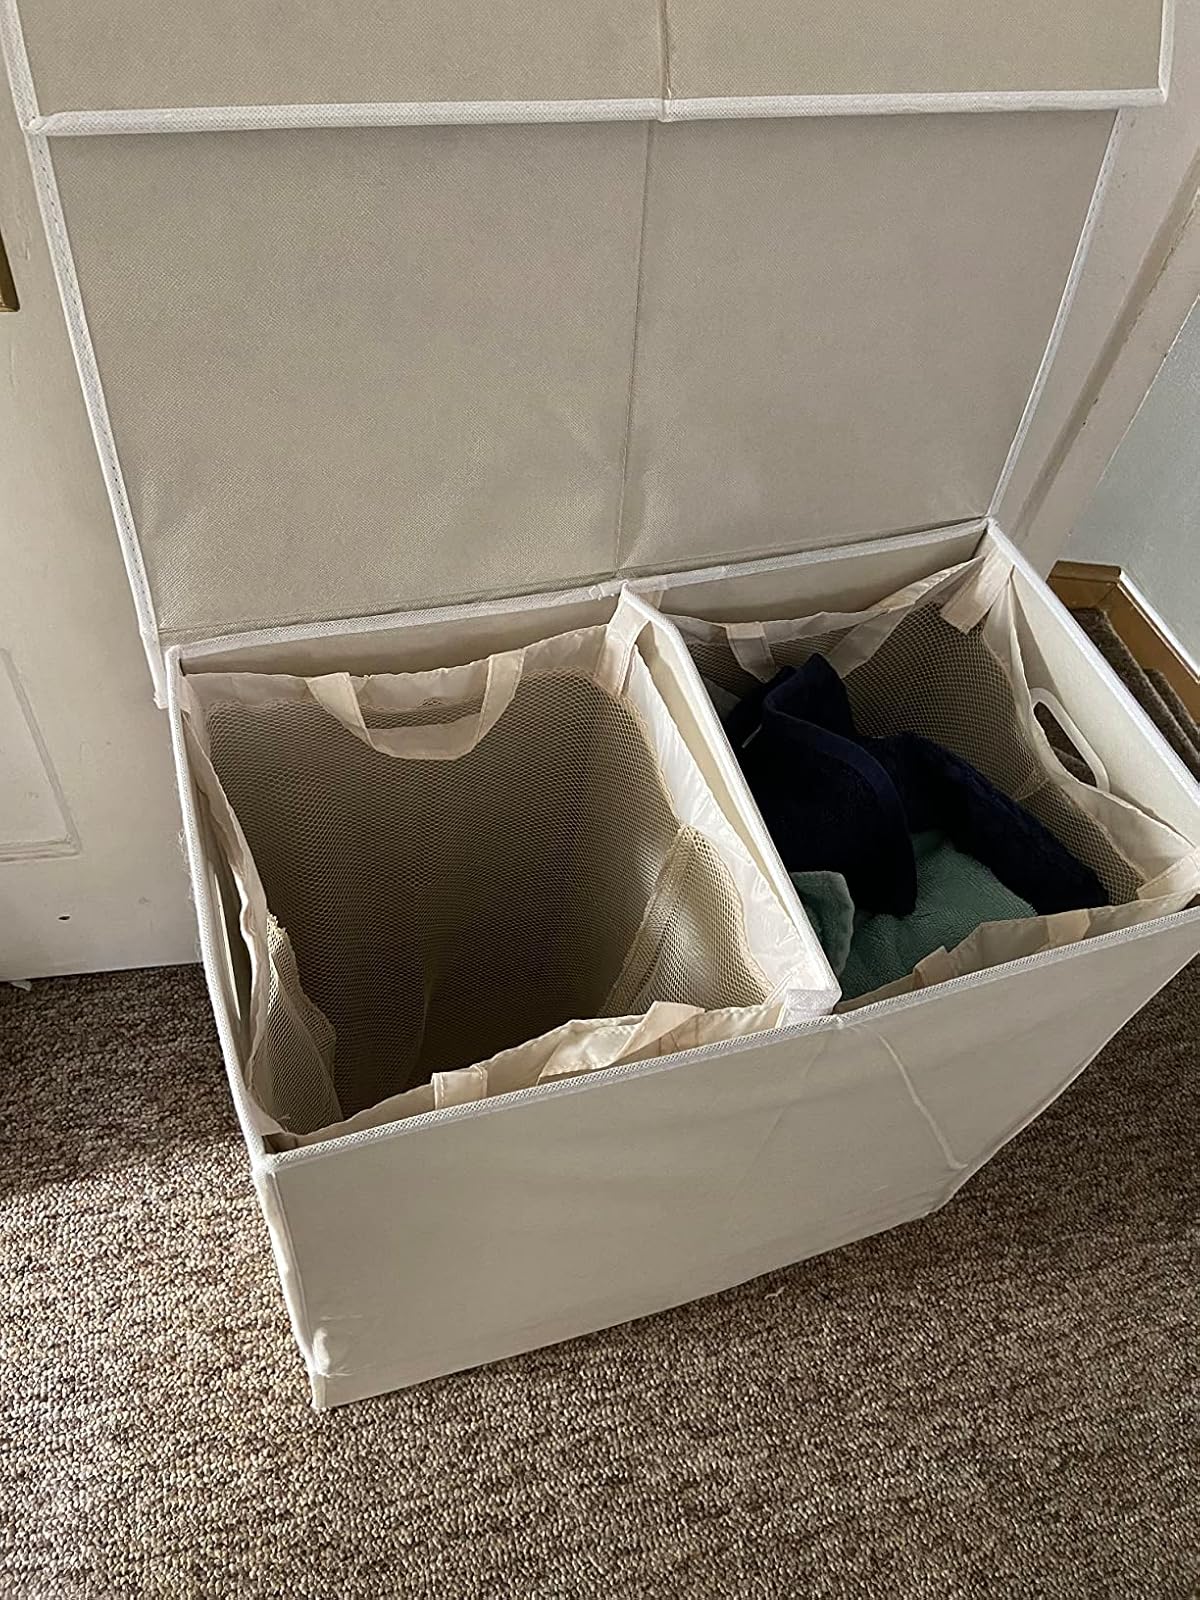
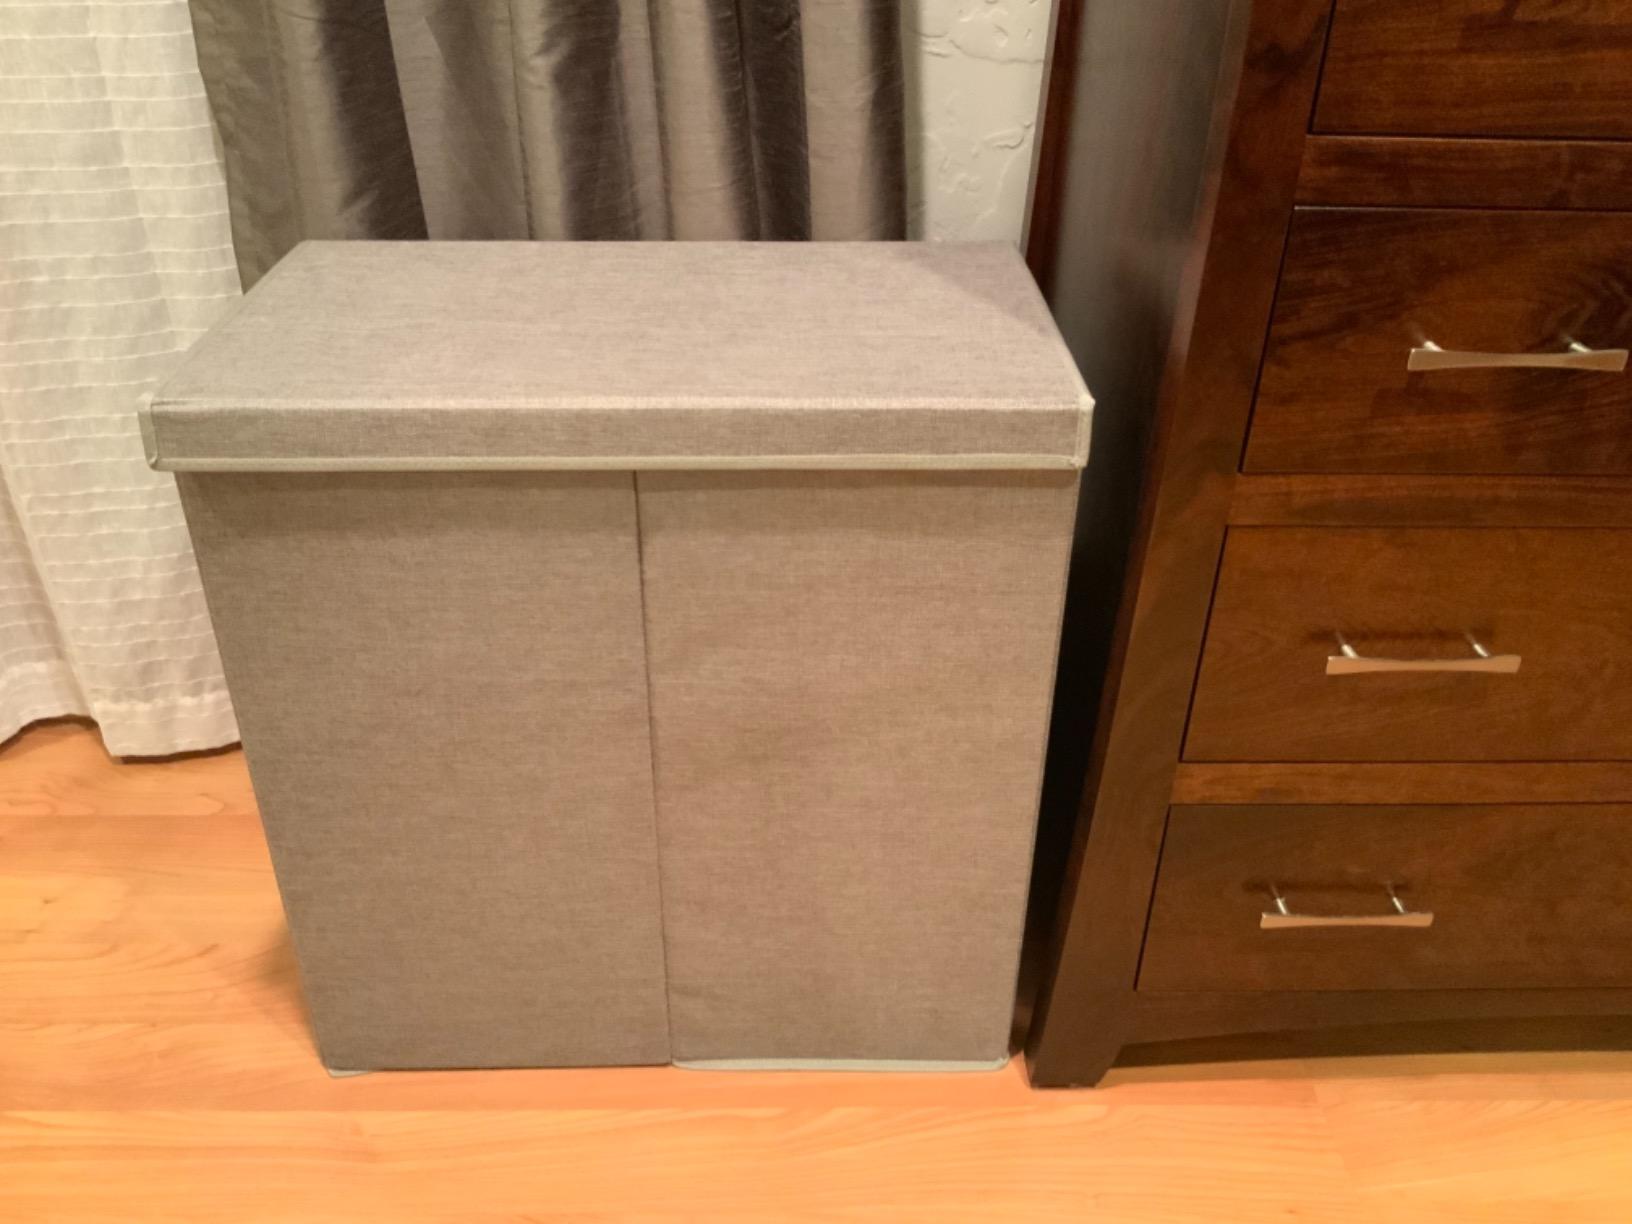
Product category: items_hamper
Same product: no